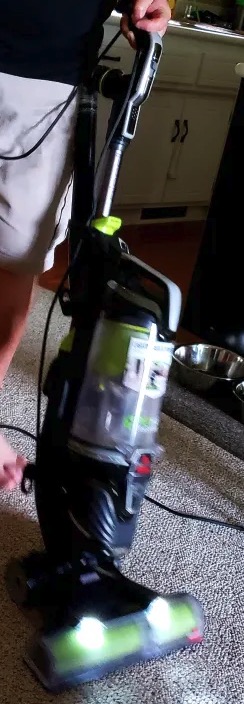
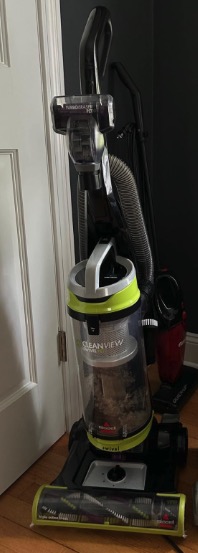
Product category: items_vacuum
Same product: no